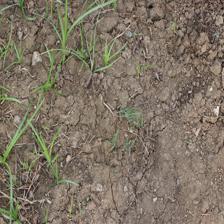
Label: Grass